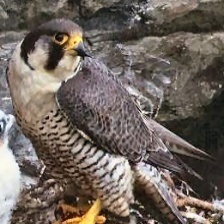
Species: PEREGRINE FALCON
Scientific name: FALCO PEREGRINUS